Runway safety area

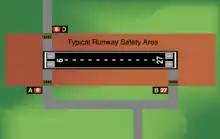
A typical runway safety area, marked in brown color.

A runway safety area (RSA) or runway end safety area (RESA, if at the end of the runway) is defined as "the surface surrounding the runway prepared or suitable for reducing the risk of damage to airplanes in the event of an undershoot, overshoot, or excursion from the runway."